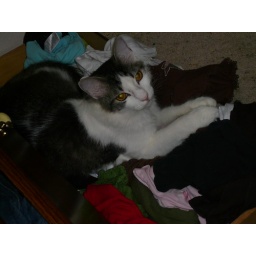
Buster sittin' in a drawer of clean clothes